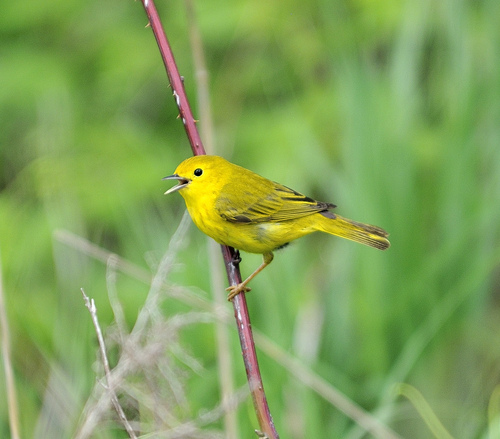
this bird is mostly yellow with black primary and secondaries, and outer reticles.
a small, colorful bird with a black eye ring, and yellow covering its breast, belly and vent.
a small yellow bird with grey in its wings and a small beak.
a small yellow bird with a sharp black bill and black primaries.
this bird is yellow in color with a small sharp beak, and yellow eye rings.
this bird is yellow with black and has a long, pointy beak.
the bird has a black eyering and a small bill and a yellow belly.
this bird is yellow with black and has a very short beak.
a beautiful yellow bird with touches of black in its wings and outer rectrices.
this bird has a pointed bill, with a yellow breast and belly.
Species: Yellow Warbler